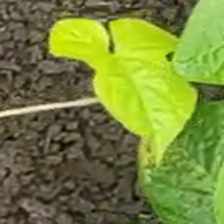
Weed species: Obscure_morning _glory(Ipomoea obscura)